Brimstone canary

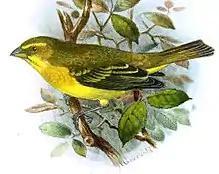
"C. s. sharpii"

The brimstone canary is 15–16 cm in length with a heavy bill, which is short, conical and very stout at the base. The bill is light brown with a pinkish or yellowish base. The legs and feet are pinkish-brown. It has yellow-green upper parts with dark green streaking, yellow-green ear coverts and malar stripe, and two yellow wing bars. The underparts are yellow, with a greenish wash on the flanks, and breast. The sexes are similar, but the male is brighter, with a bigger bill, better defined face pattern, brighter yellow wing bars and a greenish rump. Young birds are duller, greyer and less yellow below than the adults.